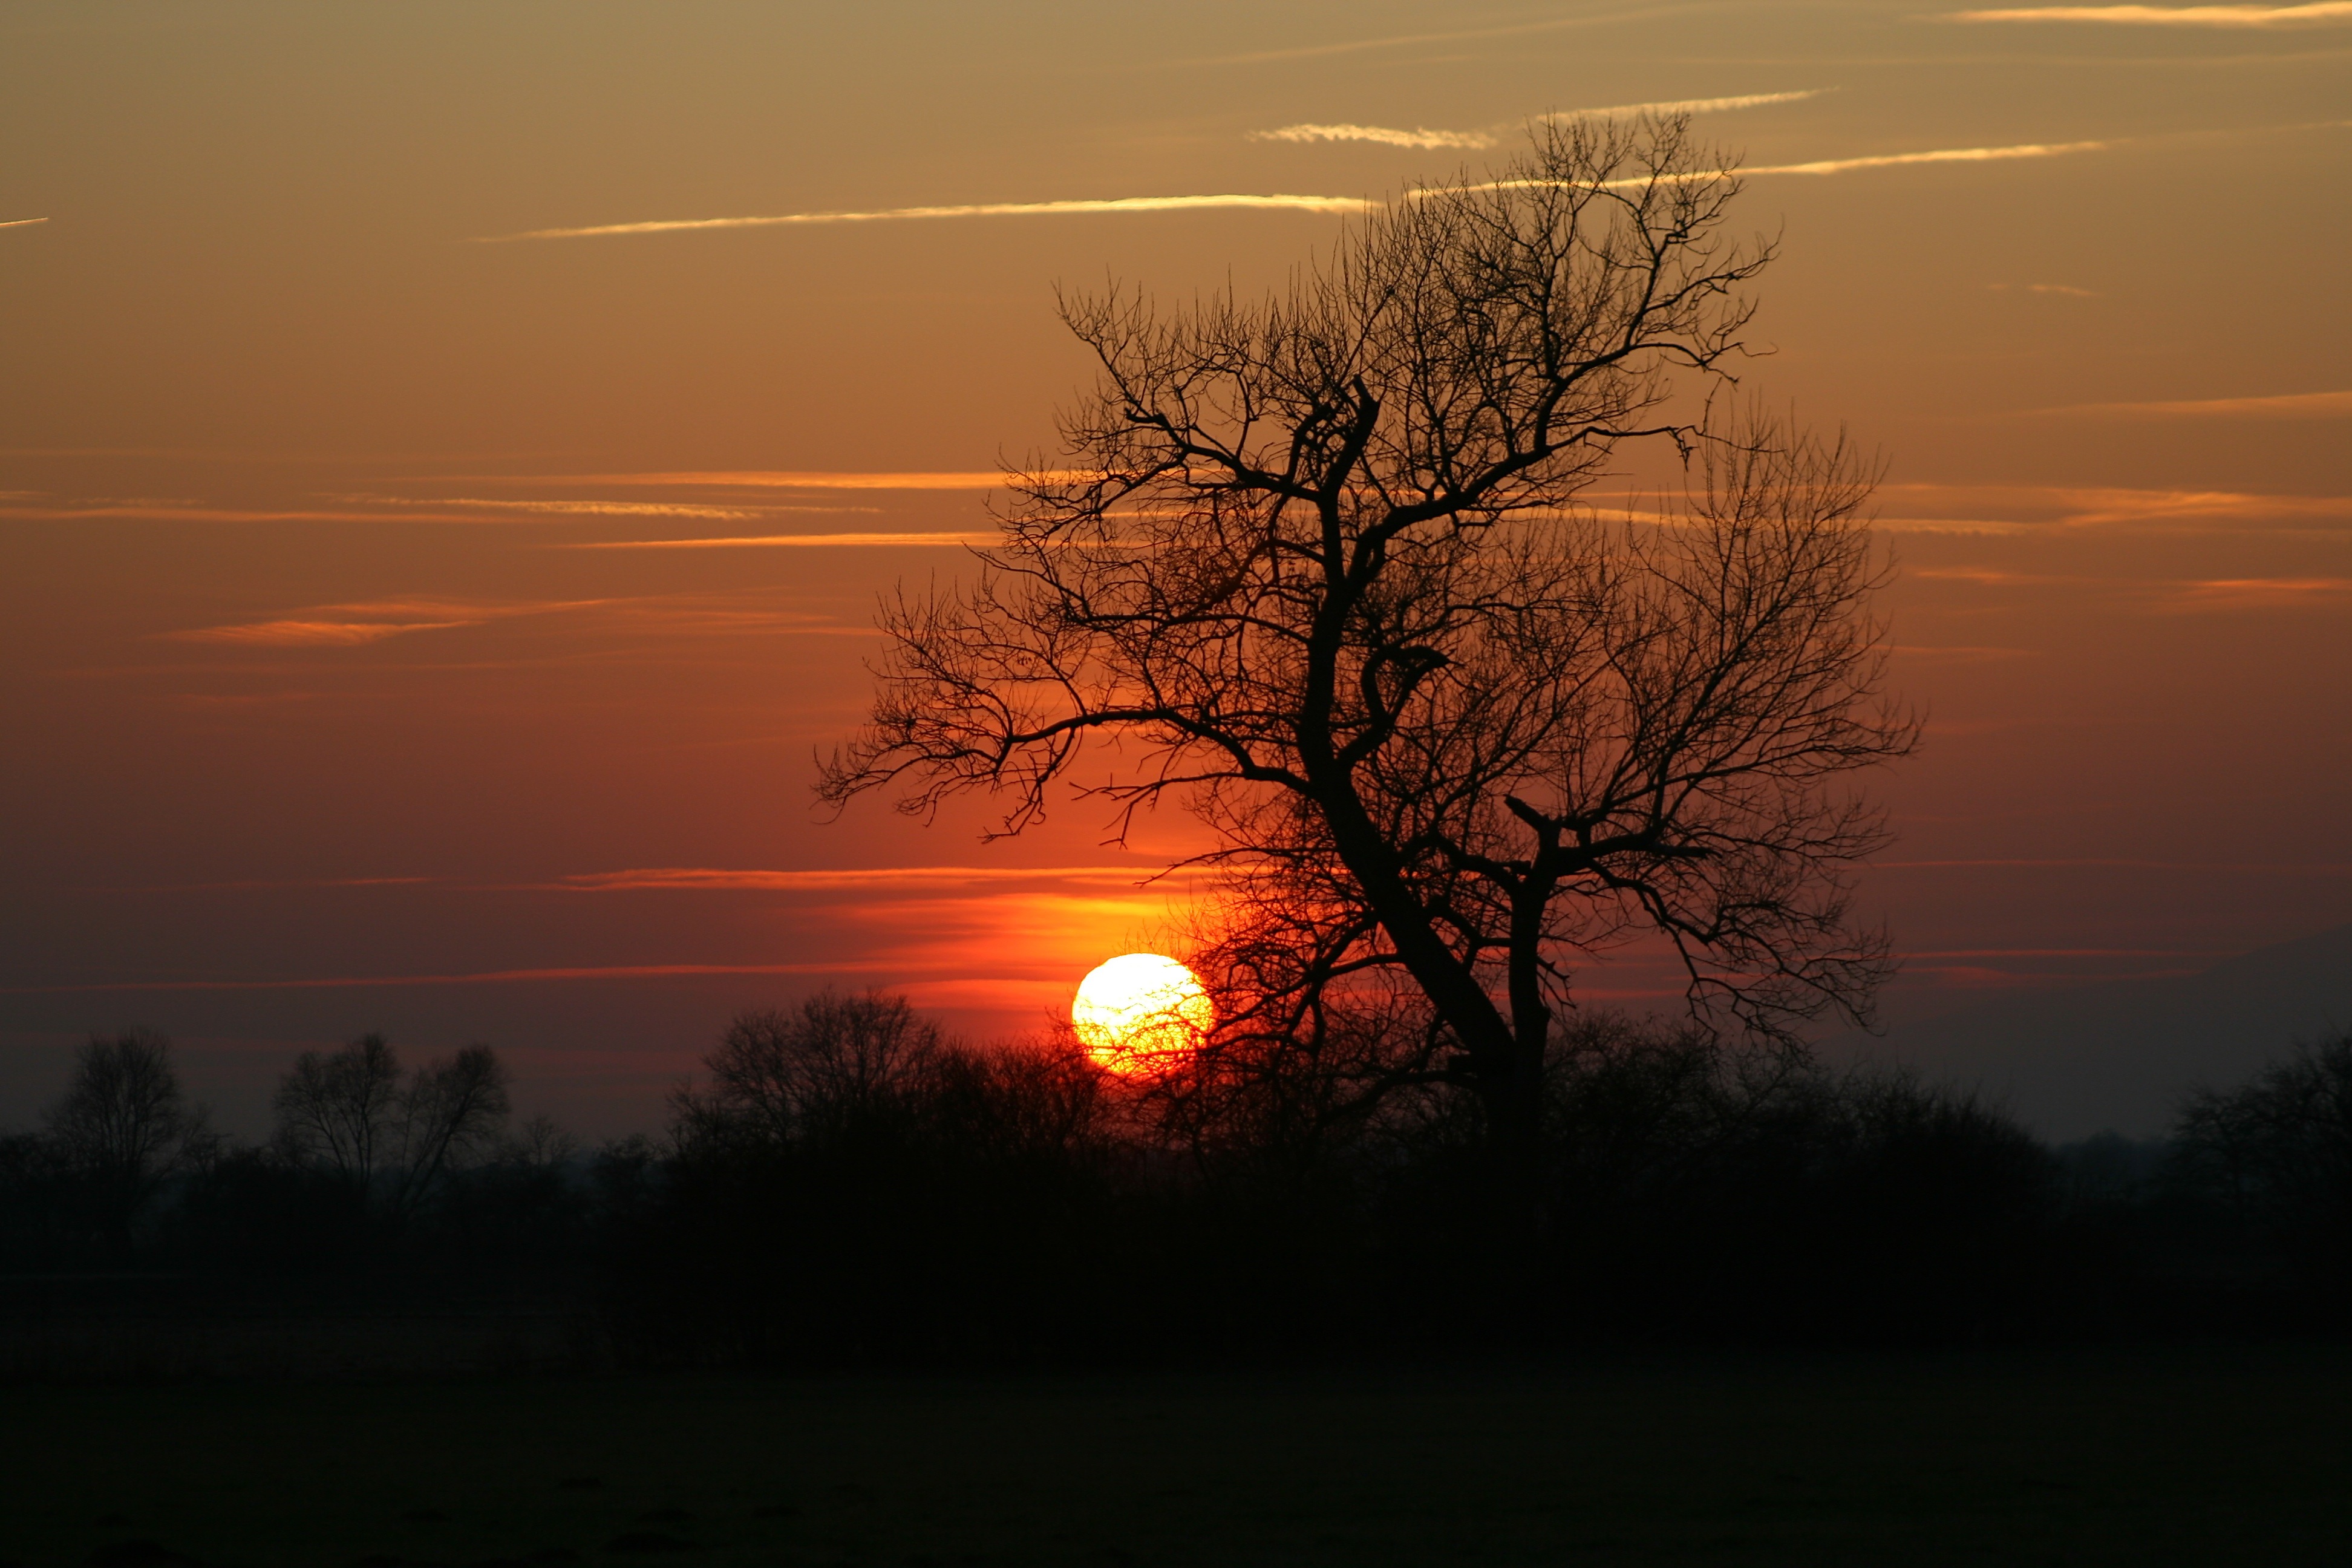
landscape, tree, nature, horizon, silhouette, cloud, sky, sun, sunrise, sunset, mist, sunlight, morning, dawn, atmosphere, dusk, evening, twilight, orange, romantic, lighting, gold, mood, abendstimmung, sunbeam, atmospheric, afterglow, evening sky, back light, setting sun, kahl, night sky orange, astronomical object, atmospheric phenomenon, red sky at morning